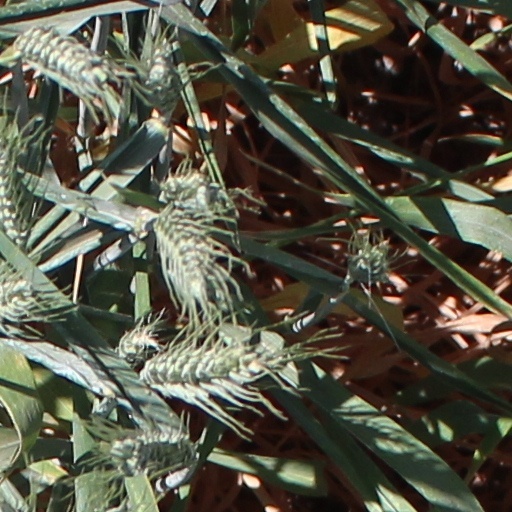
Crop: wheat